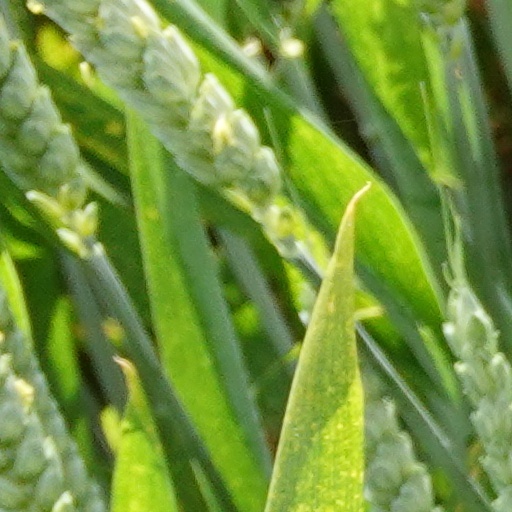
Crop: wheat